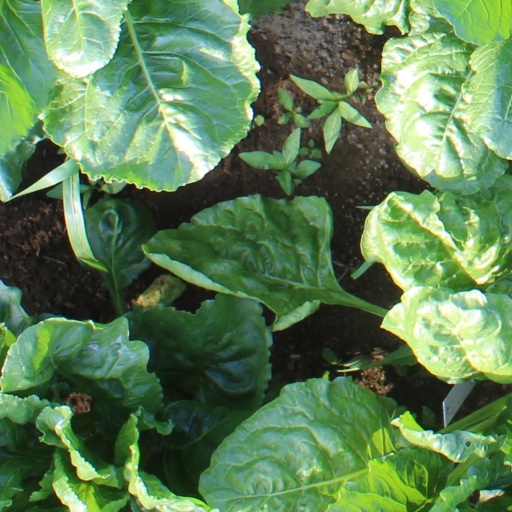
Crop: sugar beet